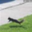
Label: squirrel